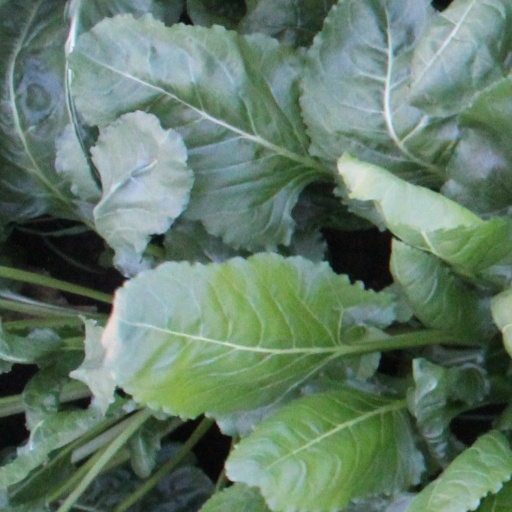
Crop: sugar beet